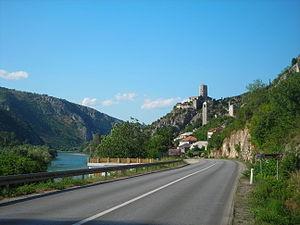
La route européenne 73 est une route reliant Budapest à Metković.